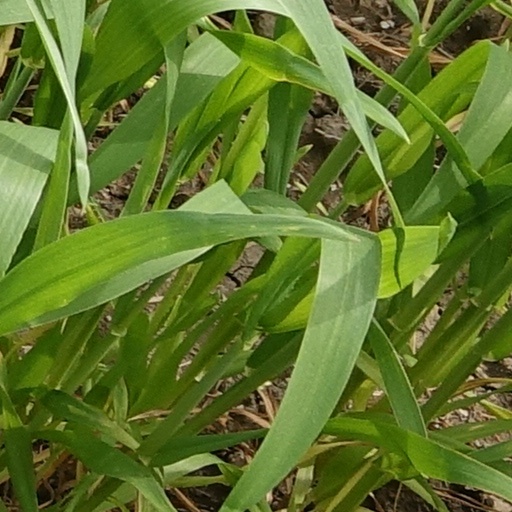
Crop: wheat